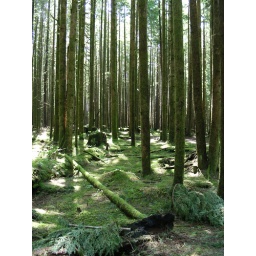
A slippery, mossy floor in the forest in Golden Ears Provincial Park, BC.